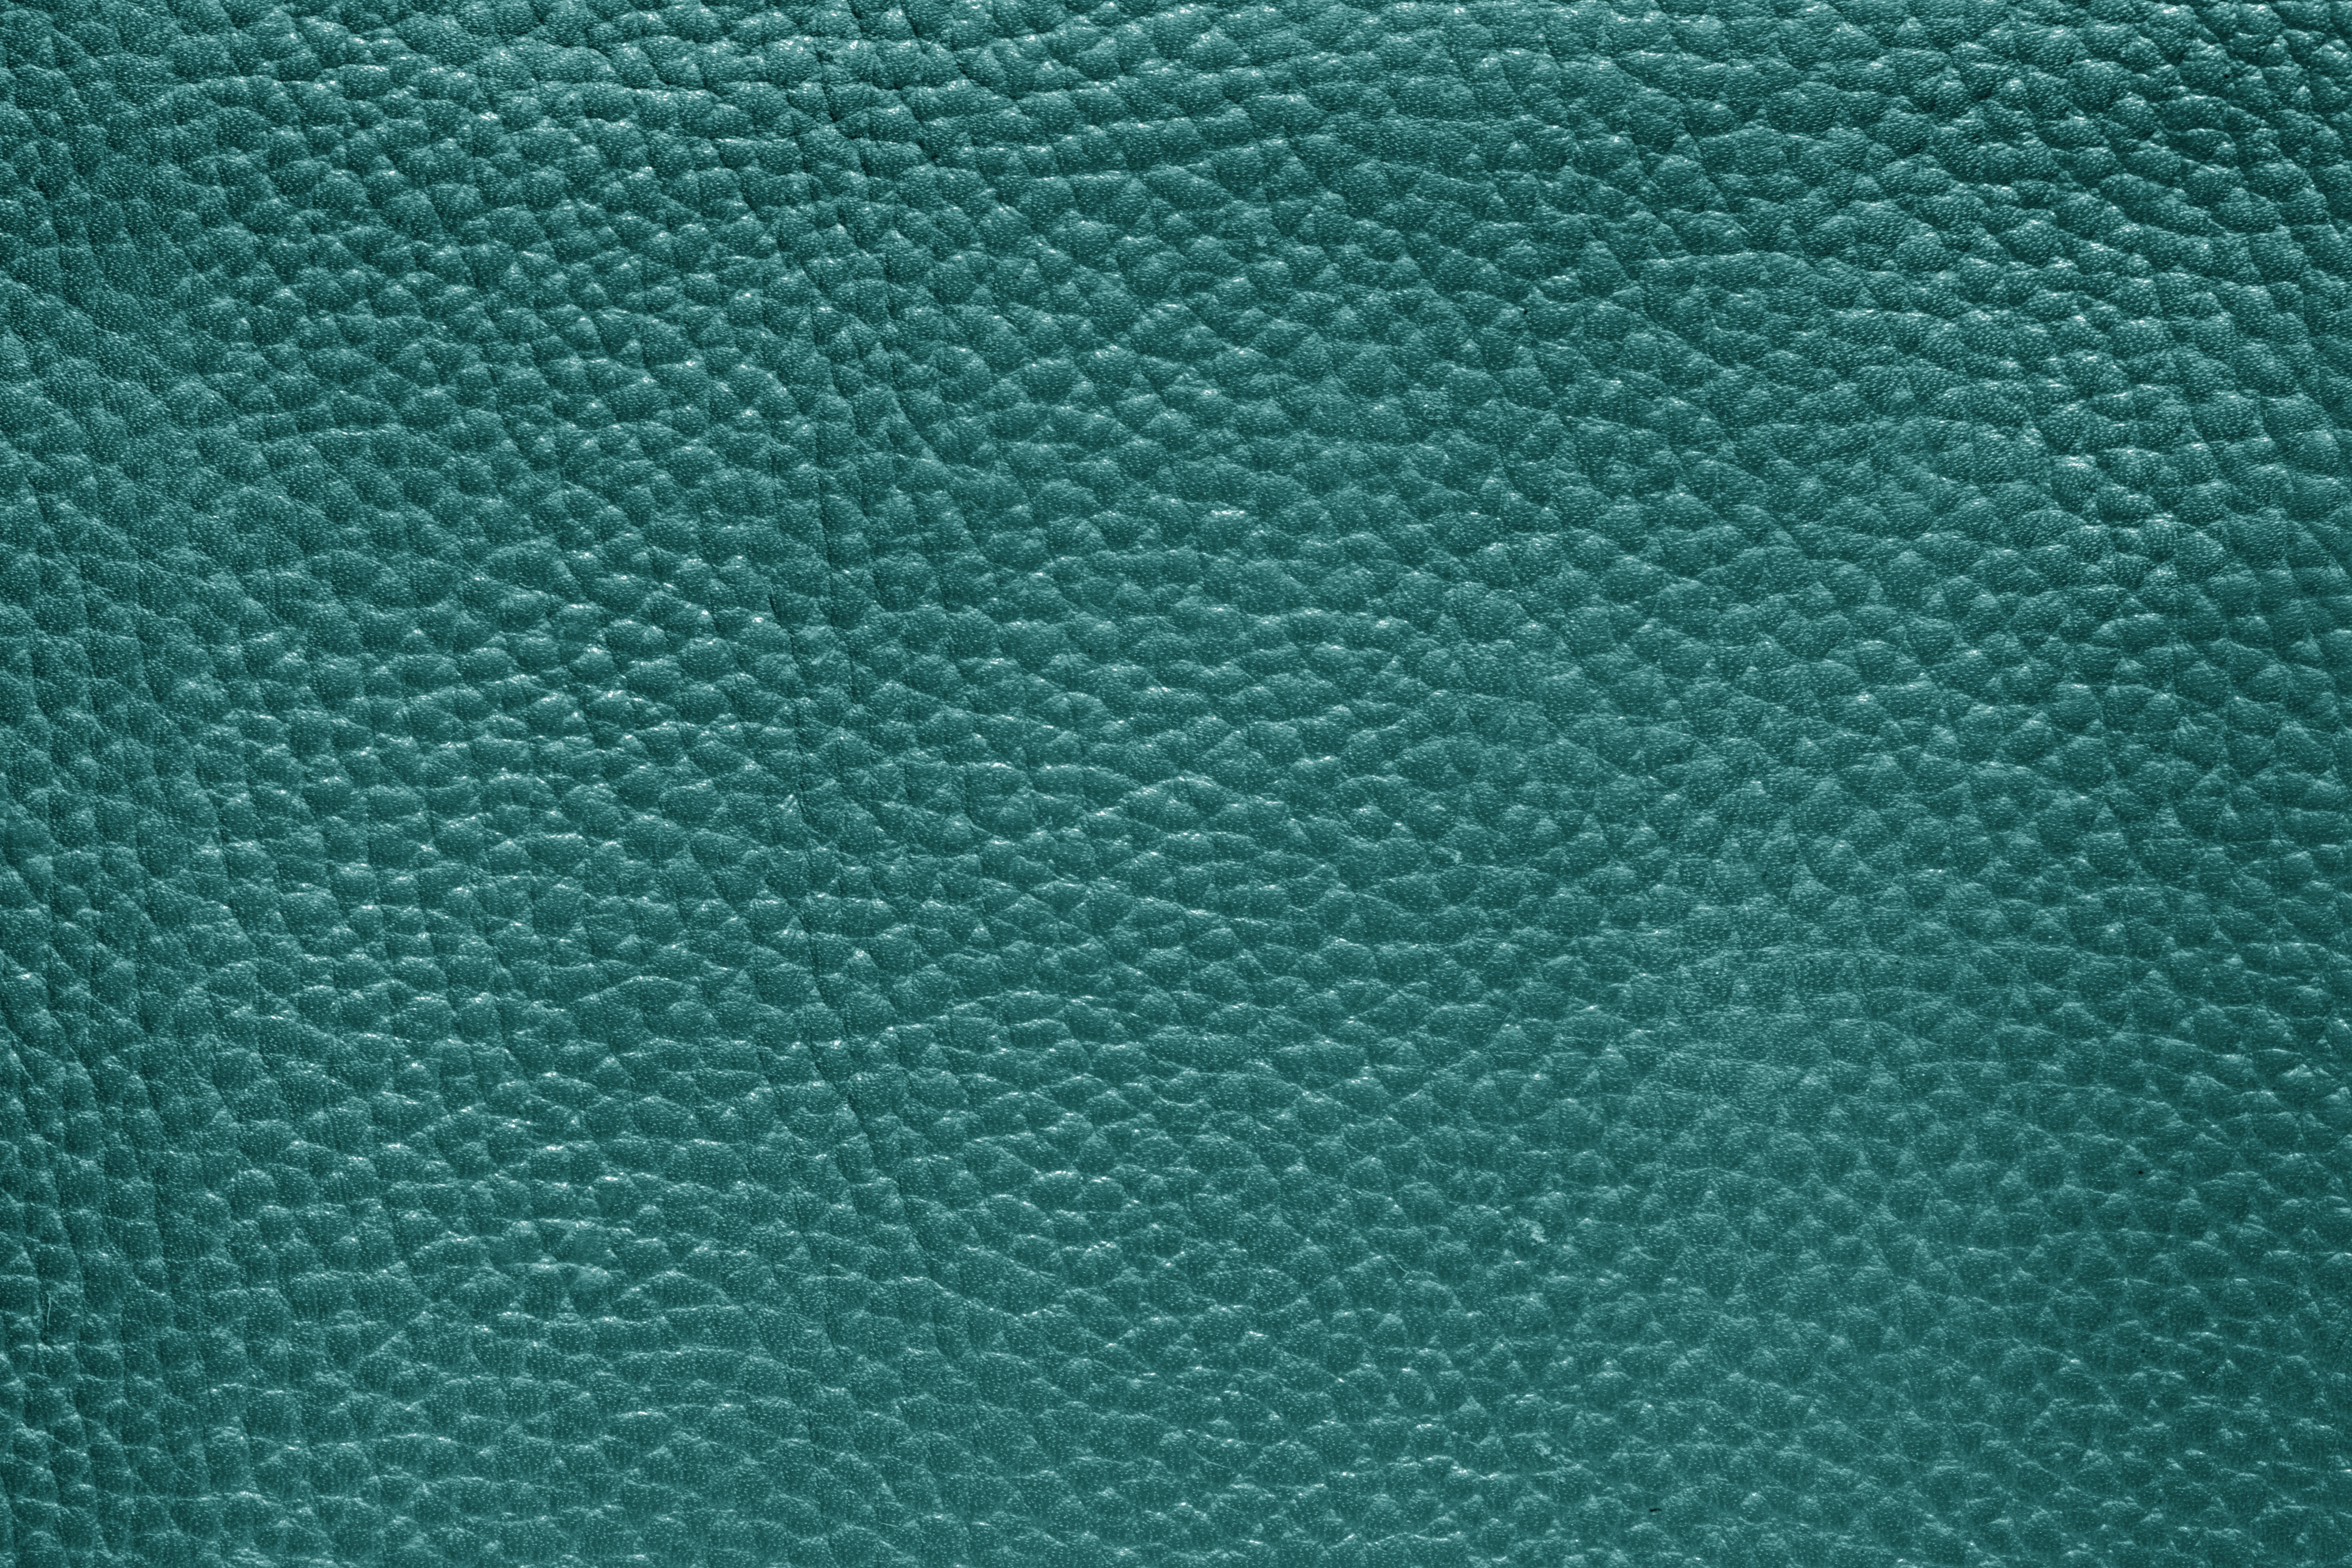
leather, vintage, antique, texture, rustic, pattern, green, blue, circle, textile, worn, background, aqua, turquoise, design, net, backgrounds, flooring, leathery